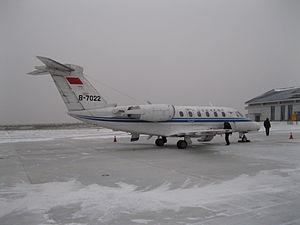
L'aéroport de Guyuan Liupanshan est un aéroport desservant la ville de Guyuan, une ville de la province du Ningxia, en Chine. L'aéroport se situe dans la localité de Zhonghe, à 8 kilomètres du centre-ville. Il a commencé son activité le 26 juin 2010.
Guyuan est une ville-préfecture de la région autonome du Ningxia, en Chine.